Question: How many candles are on the cake?
Tambaya: Kwandira nawa ne a kan kek din?
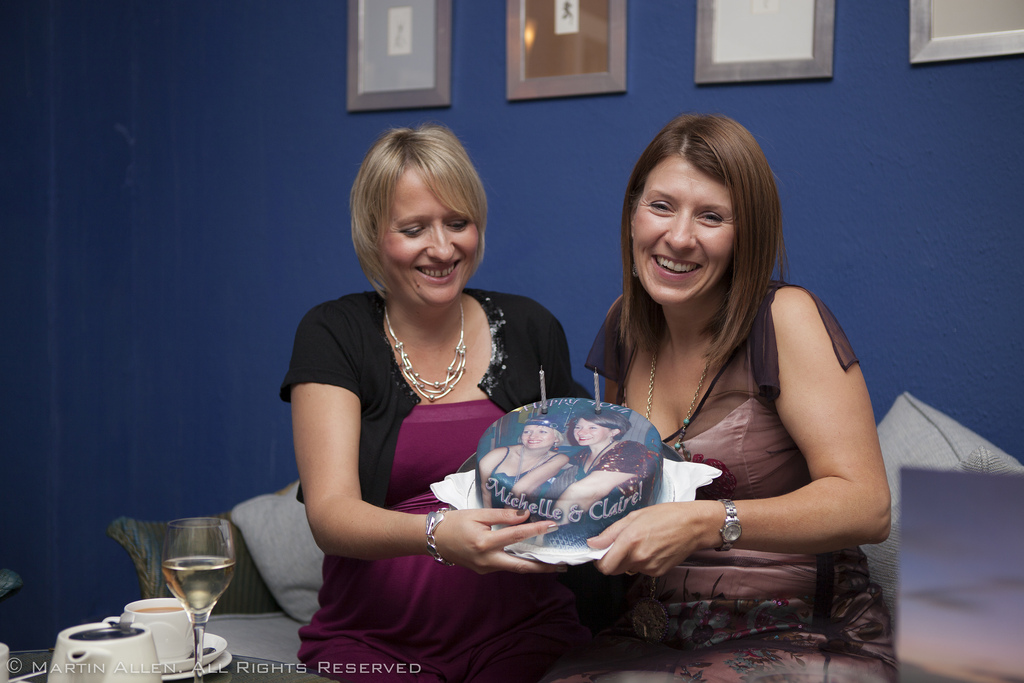
Answer: Two.
Amsa: Biyu.